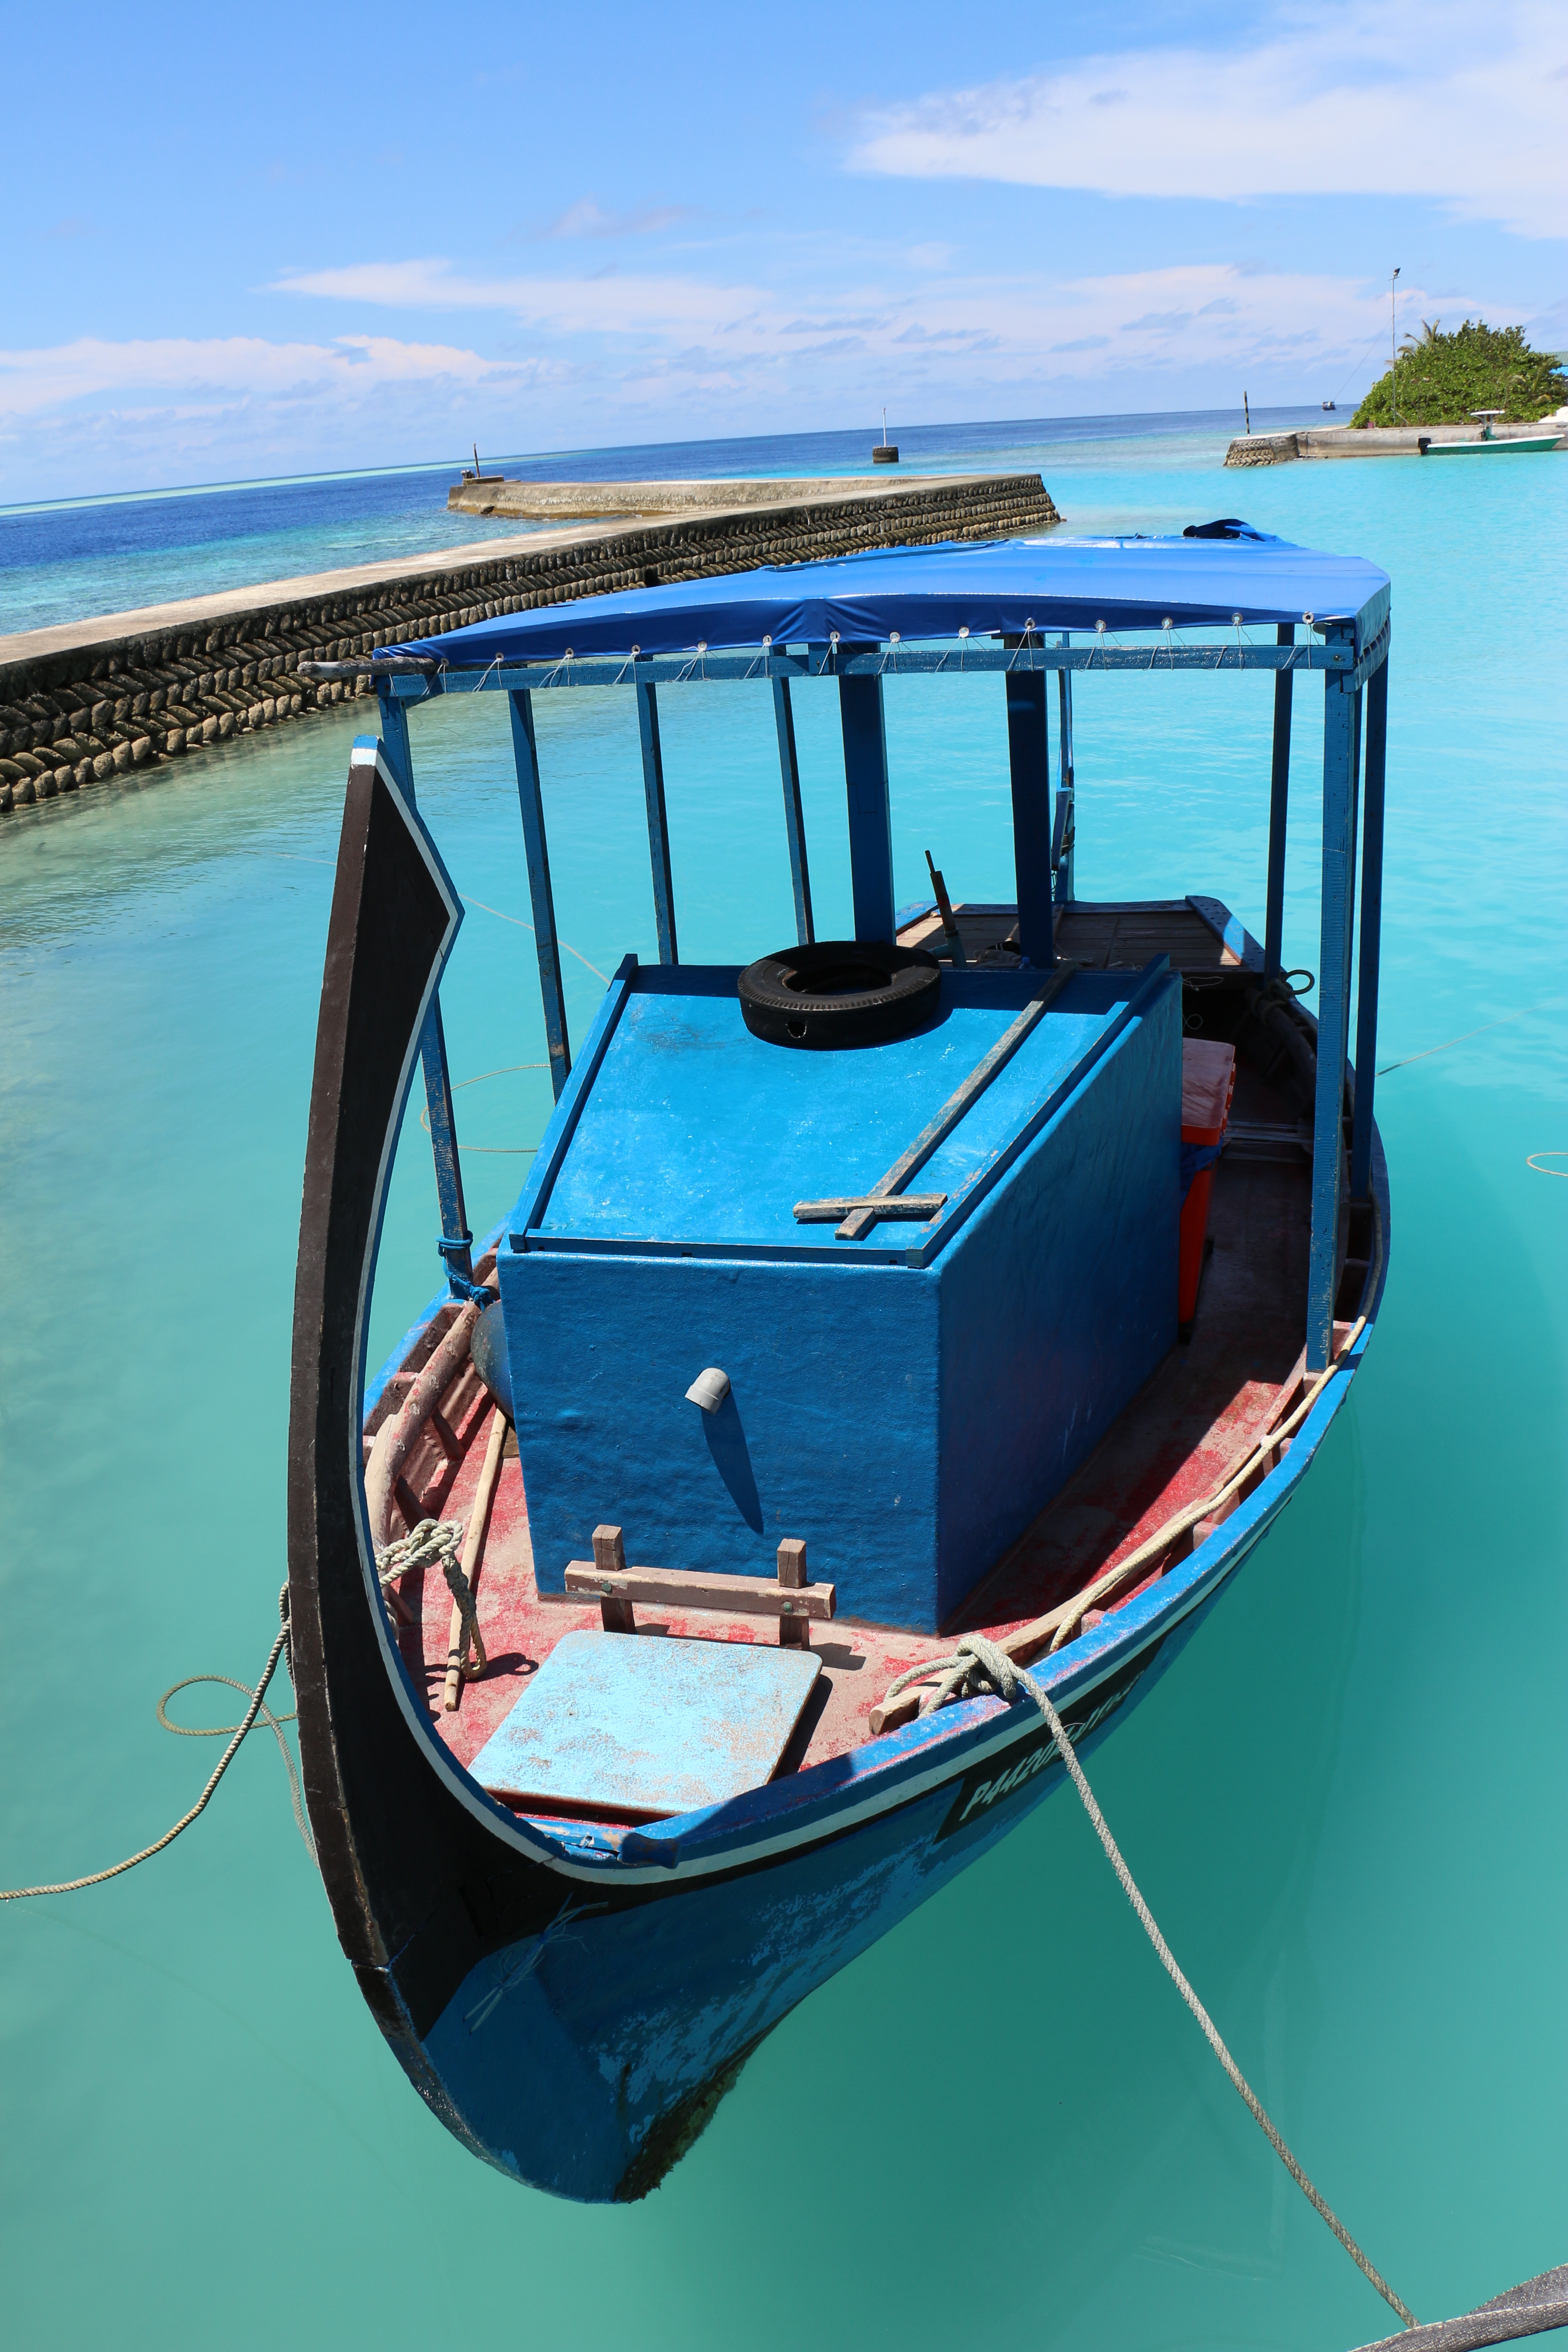
sea, water transportation, blue, boat, vehicle, mode of transport, water, vacation, boating, leisure, picnic boat, watercraft, speedboat, tourism, recreation, fishing vessel, lagoon, channel